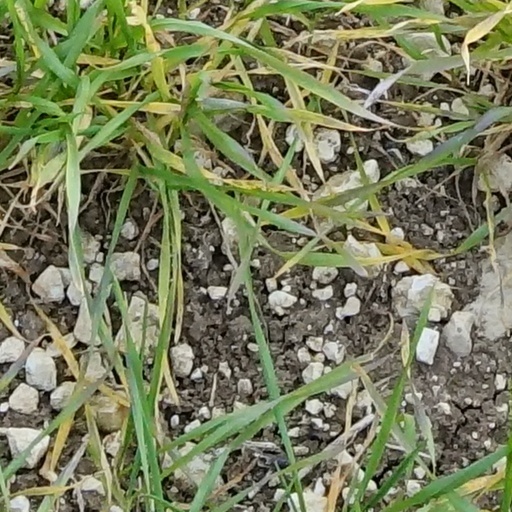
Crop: wheat